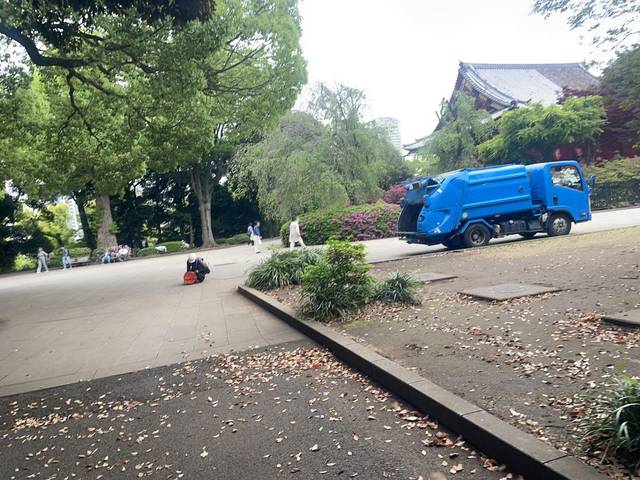
Region: Japan
Coordinates: 35.712, 139.774